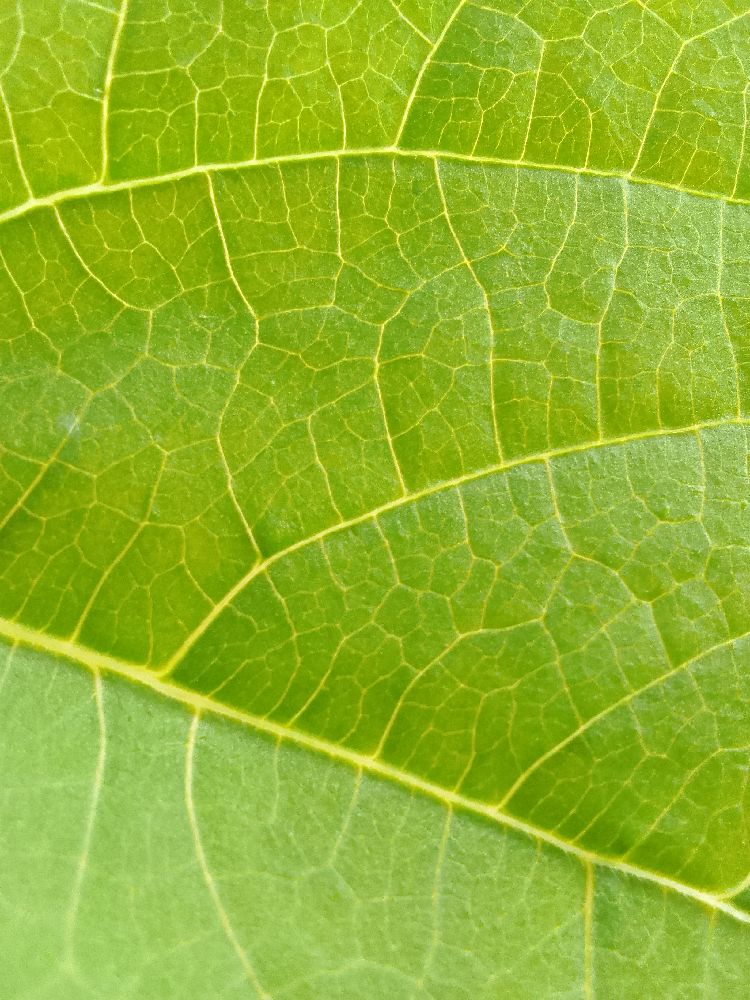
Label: healthy